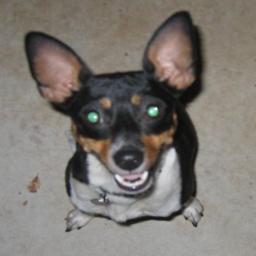
Animal: dogs